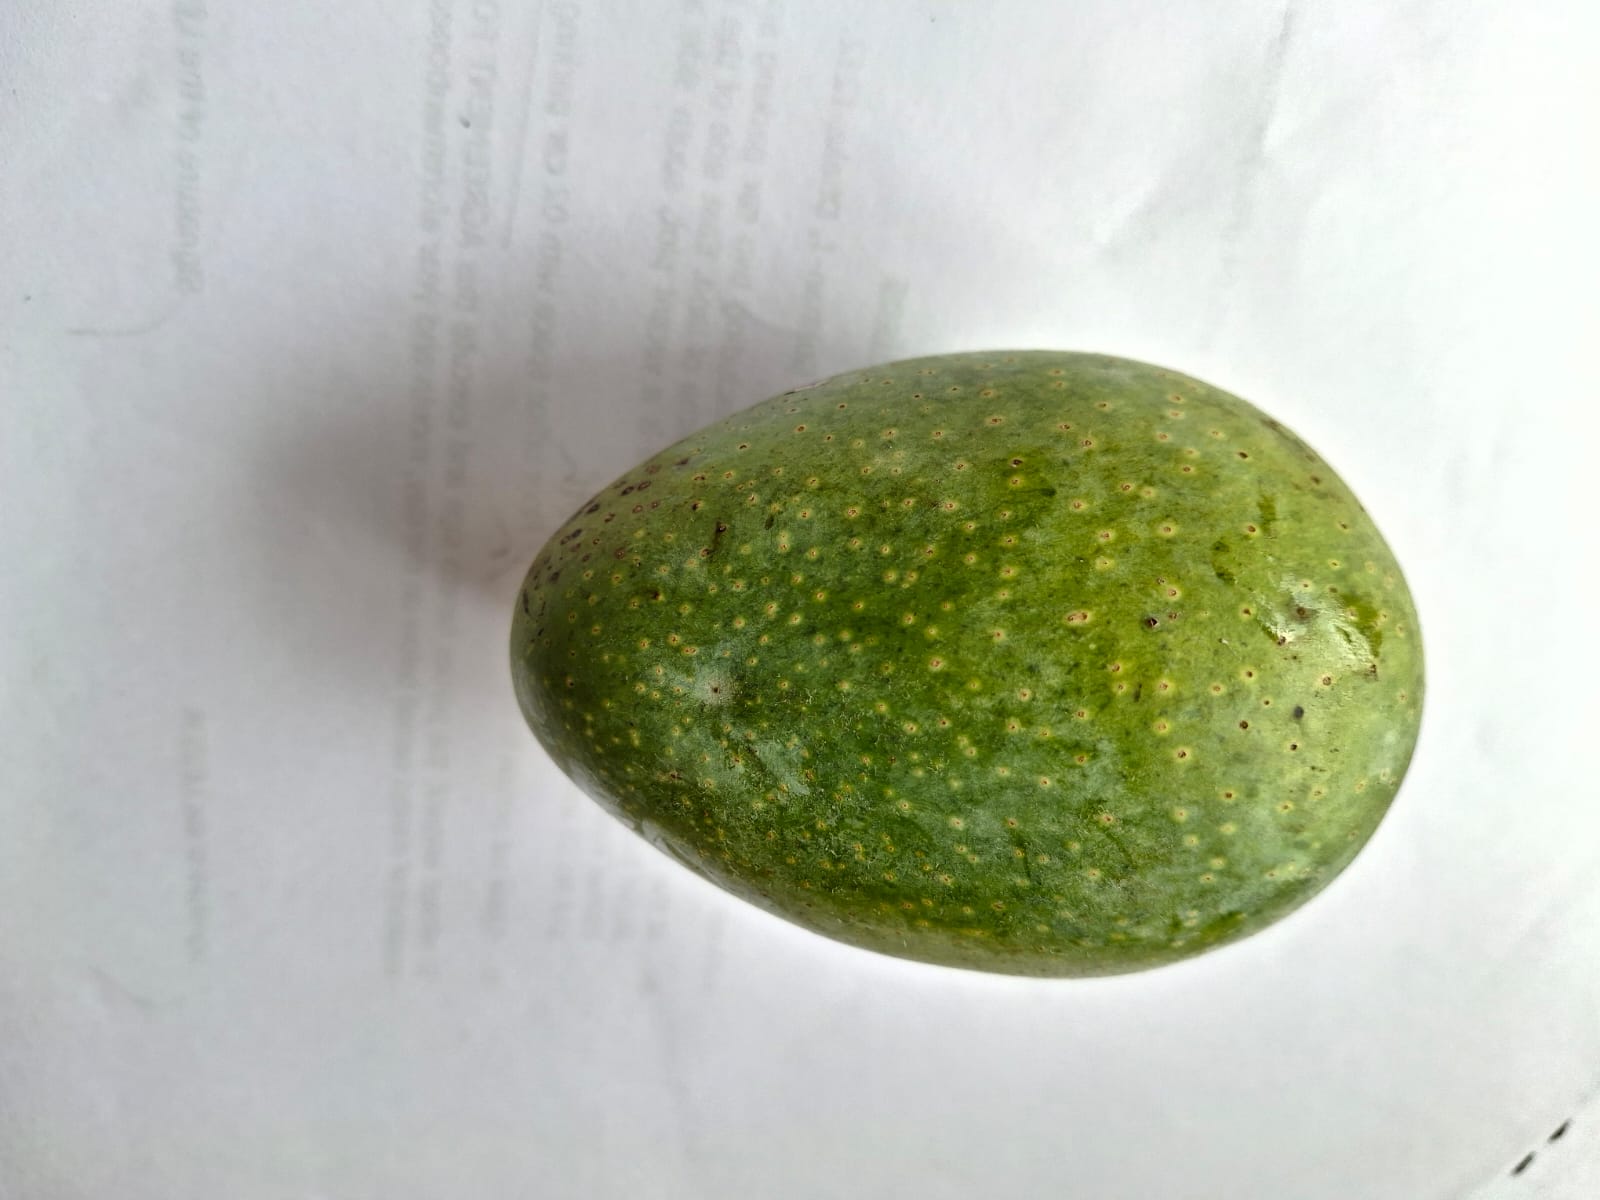
Mango variety: GopalBhog